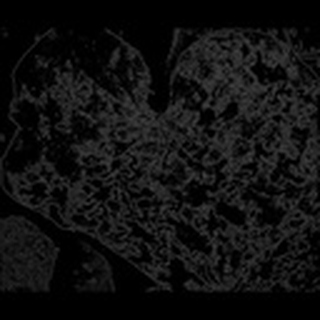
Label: cotton_powdery_mildew